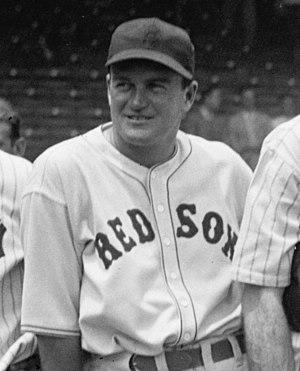
Joseph Edward Cronin était un joueur américain de baseball qui a évolué au poste d'arrêt-court en Ligue majeure de baseball pendant 20 saisons. Il a été le manager des Washington Senators et des Red Sox de Boston. Son numéro d'uniforme a été retiré par les Red Sox le 29 mai 1984.